Sandomierz Castle

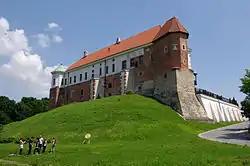
The west wing of the castle

The Sandomierz Royal Castle (Polish: "Zamek Królewski w Sandomierzu") is a medieval structure in Sandomierz, Poland. It was built on a slope of Vistula River by Casimir III the Great and extended in the 16th century. The original building was blown up in 1656, leaving only the west wing standing. It was later transformed into a Renaissance styled residence with the west wing preserved as a museum.